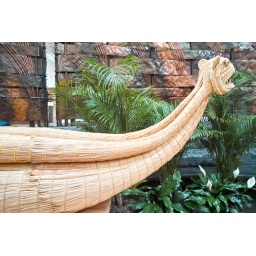
ISO400, auto white balance, processed in Sigma Photo Pro2.5, Bolivian reed boat, interior of NMAI in the Potomac Atrium